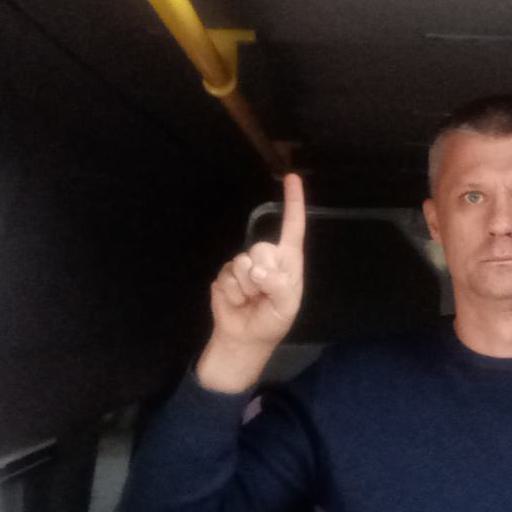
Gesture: one